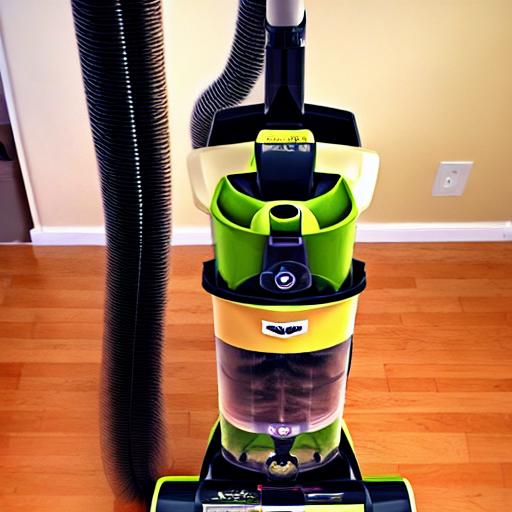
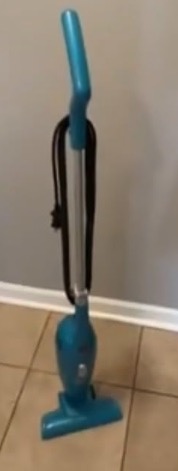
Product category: items_vacuum
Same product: no